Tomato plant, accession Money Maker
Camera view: tilt-top (135 deg); turntable rotation: 150 degrees
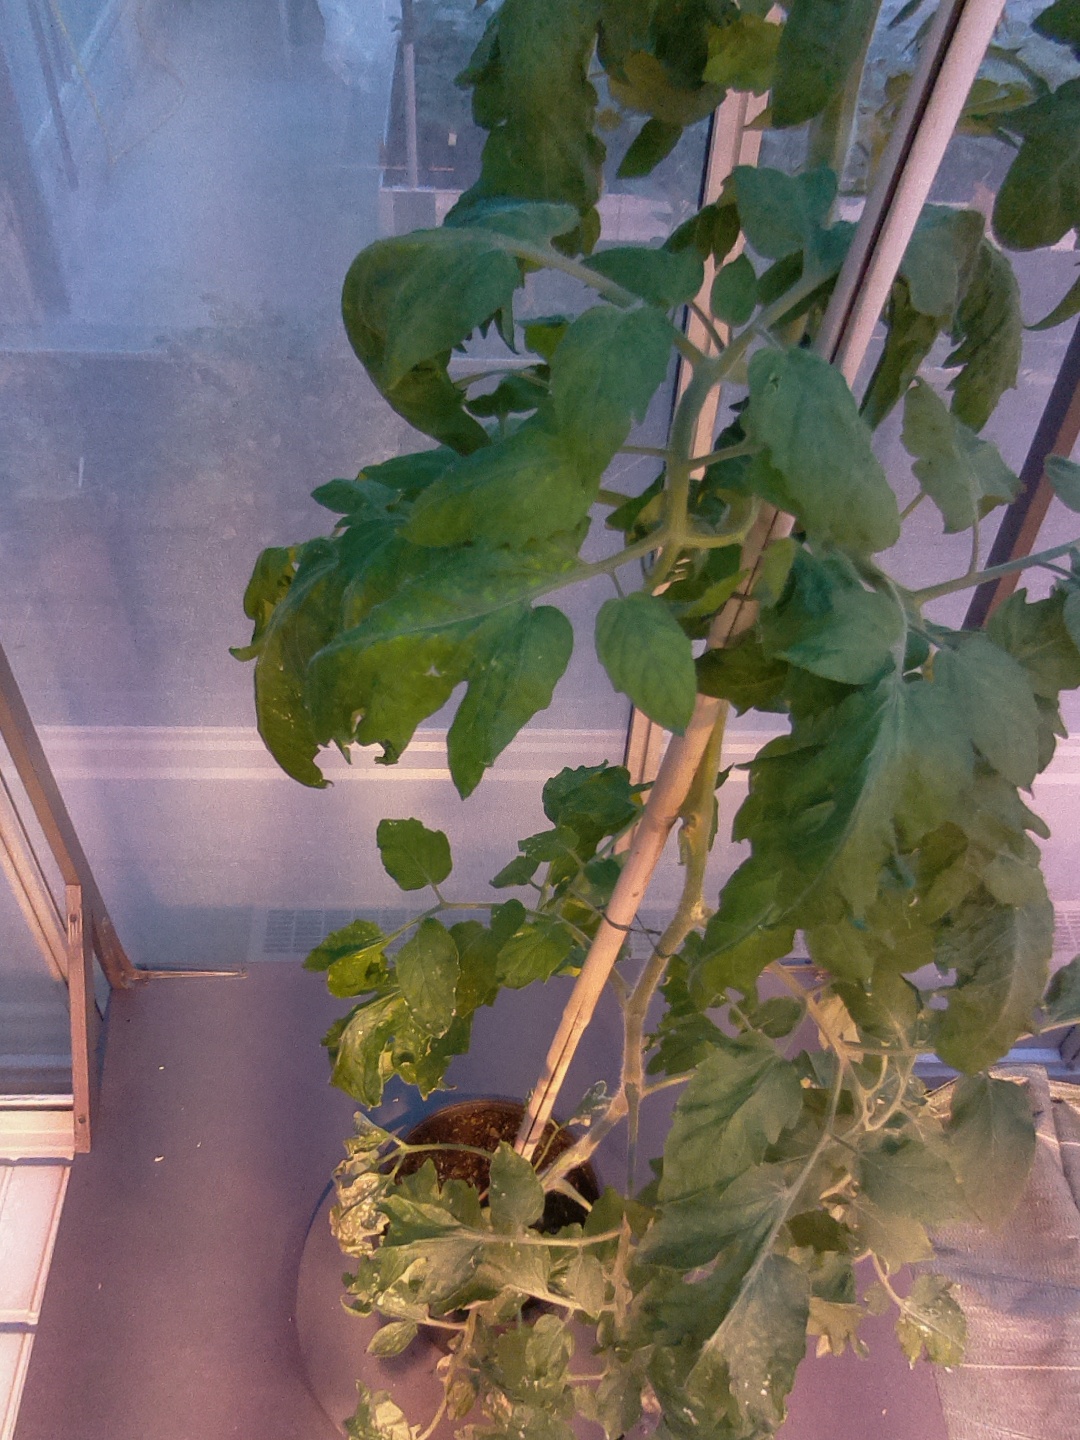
BBCH growth stage 65: Full flowering, 50%-60% of flowers open, first petals falling